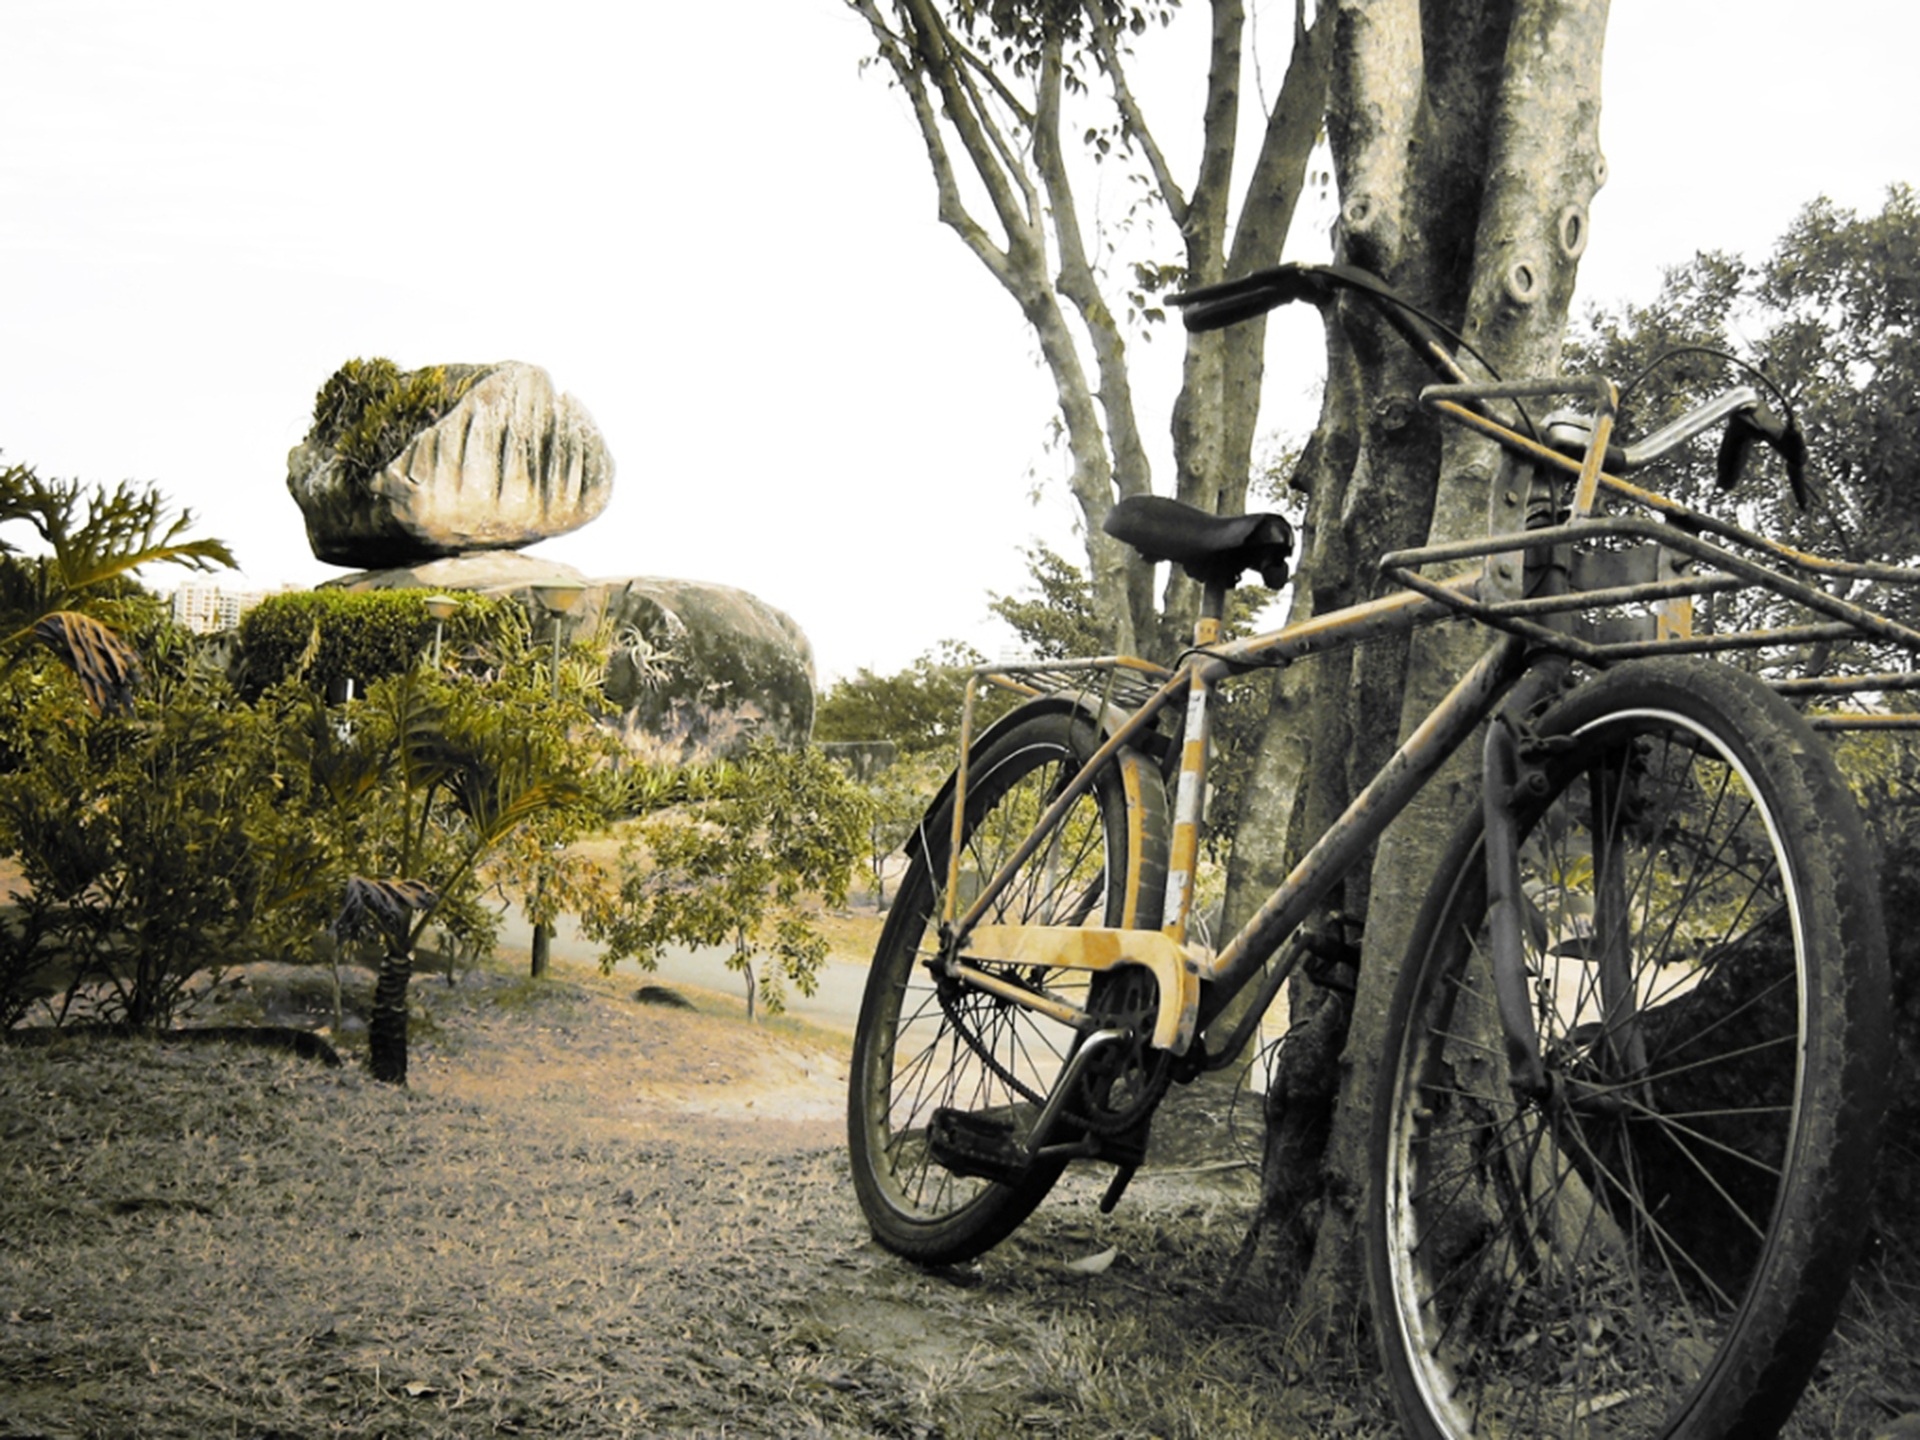
wheel, bicycle, bike, stone, vehicle, park, onion, sports equipment, carriage, land vehicle